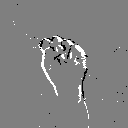
ASL letter: s